List of uncrewed NASA missions

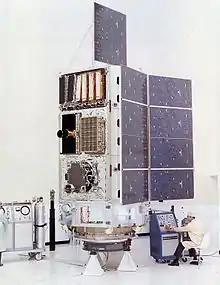
HEAO 1 Satellite

The first of NASA's three High Energy Astronomy Observatories, HEAO 1, launched August 12, 1977, aboard an Atlas rocket with a Centaur upper stage, operated until January 9, 1979. During that time, it scanned the X-ray sky almost three times over 0.2 keV – 10 MeV, provided nearly constant monitoring of X-ray sources near the ecliptic poles, as well as more detailed studies of a number of objects through pointed observations.